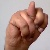
The image shows a hand gesture representing the letter 'N' in Indian Sign Language.